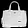
Label: Bag